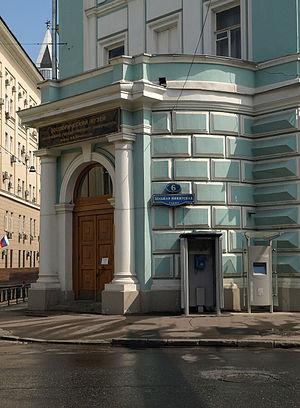
Le musée zoologique de Moscou, officiellement: musée zoologique de l'université d'État de Moscou est l'un des musées d'Histoire naturelle parmi les plus importants de Russie et le deuxième après celui de Saint-Pétersbourg. Il se trouve au 6 rue Bolchaïa Nikitskaïa à Moscou. Environ 200 000 visiteurs le fréquentent chaque année.